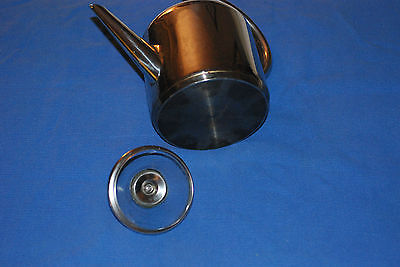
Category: kettle